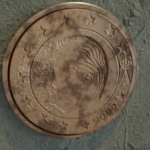
Coin value: 1cent
Country: be
Edition: 2000